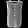
Label: Shirt